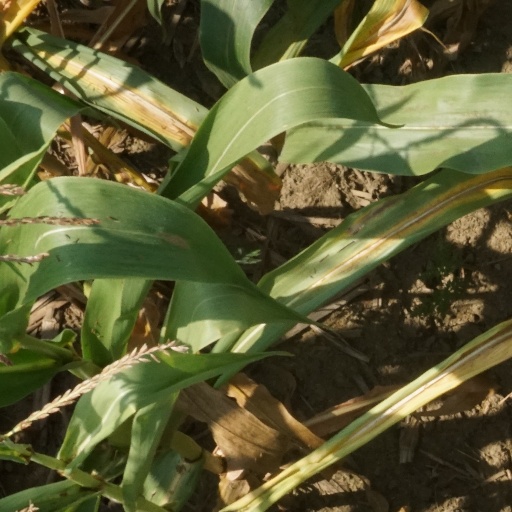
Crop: maize; corn